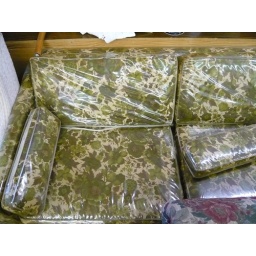
couch in plastic